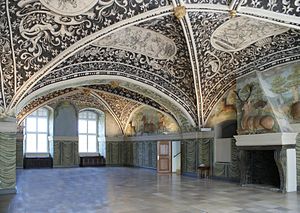
Gottorp Slot / Historie
Hjortesalen
Gottorp Slot er et slot i det nordlige Tyskland, beliggende lidt vest for Slesvig bys centrum ved Sliens bund. I 1544 opstod det gottorpske fyrstehus, da den danske konge lod sin yngre bror prins Adolf få slottet. Især under hertug Frederik 3. af Gottorp var Gottorp kendt som et kulturelt cen­trum med enestående bibliotek og kunstkammer.